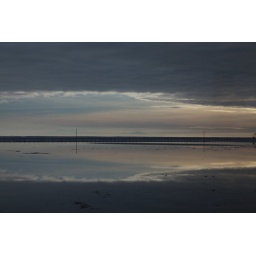
Pictures of this beautiful reflection of the sky and the water in Utah.